Fortifications of Brussels

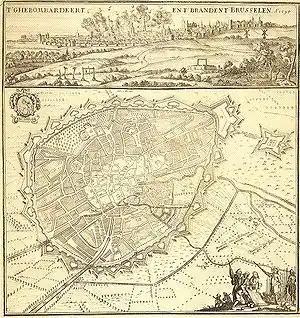
Map of Brussels immediately following the 1695 bombardment. The white areas in the centre are the areas destroyed. Monterrey Fort is visible on the right. North is roughly to the bottom-left.

The death of Duke John III of Brabant in 1355 sparked a succession crisis. As both of his sons had died, he left the throne to his daughter Joanna and her husband Wenceslaus I of Luxembourg. Count Louis II of Flanders had married Joan's younger sister Margaret and thought the throne should be his. Louis invaded Brabant and quickly seized Brussels, planting the Flemish lion flag in the middle of the Grand-Place. The city walls offered relatively little protection.